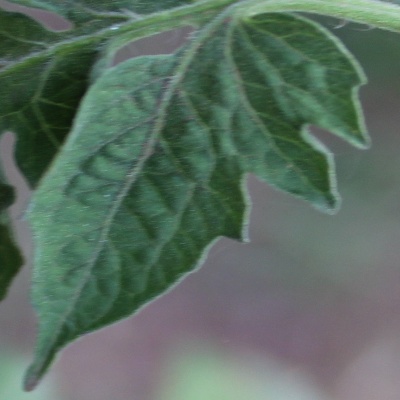
Crop: Tomato
Condition: healthy